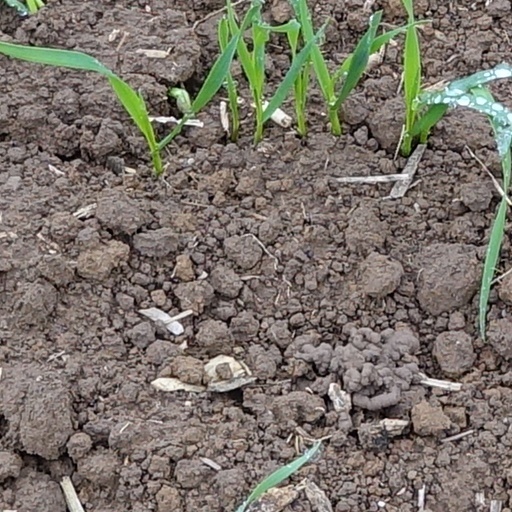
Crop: wheat